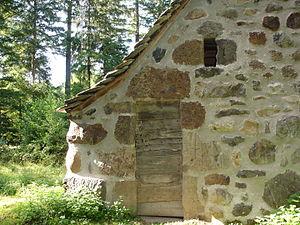
Moulin de la Fanchette (entre Outre et Gromont), commune du Vaulmier.
Le Mars est une rivière française du Massif central qui coule dans le département du Cantal, en région Auvergne-Rhône-Alpes. C'est le principal affluent de la Sumène et donc un sous-affluent de la Dordogne. La vallée du Mars est une des sept vallées principales qui rayonnent autour du puy Mary.
Le Vaulmier est une commune française située dans le département du Cantal, en région Auvergne-Rhône-Alpes.